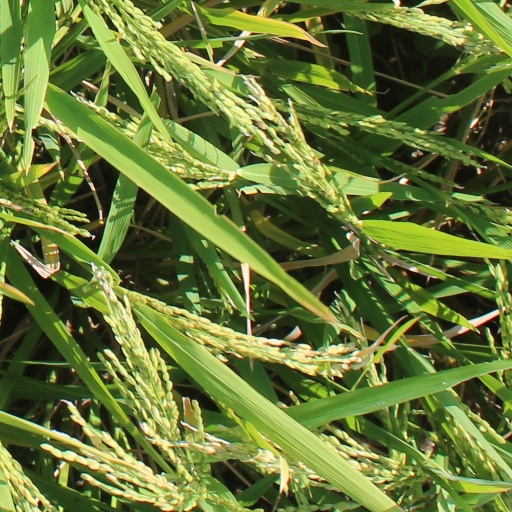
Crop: rice